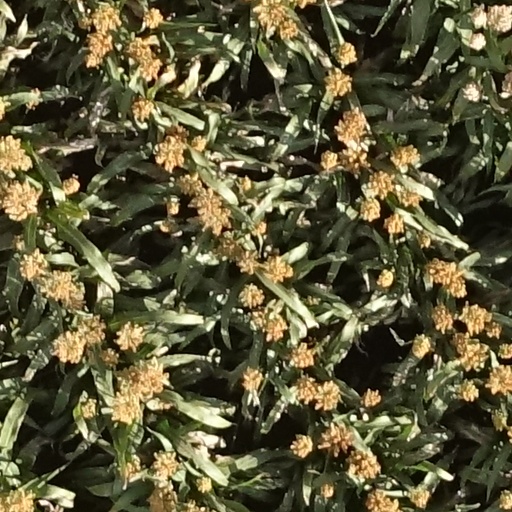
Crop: sorghum